Ere Kokkonen

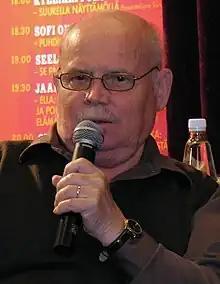
Ere Kokkonen in 2008.

Erkki Olavi "Ere" Kokkonen (7 July 1938 – 16 October 2008), born in Savonlinna, was a Finnish film director and screenwriter.